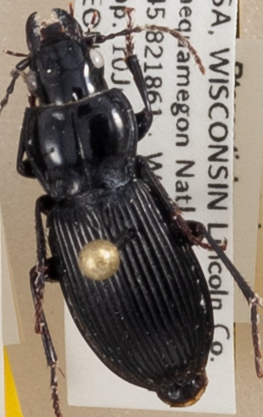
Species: Pterostichus novus
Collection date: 2018-07-10
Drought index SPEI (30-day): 0.71
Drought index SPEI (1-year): -0.24
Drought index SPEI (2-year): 1.642